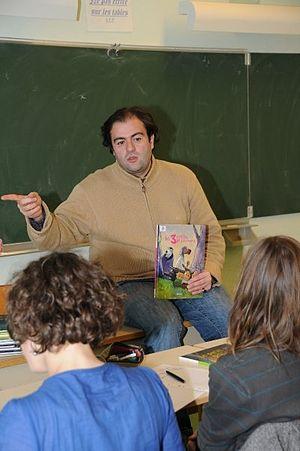
Tarek dans une école pour présenter son travail
Tarek, de son nom complet Tarek Ben Yakhlef, né en 1971 à Paris, est un peintre et un scénariste de bande dessinée français.